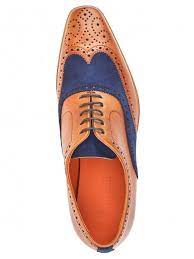
Label: Brogue